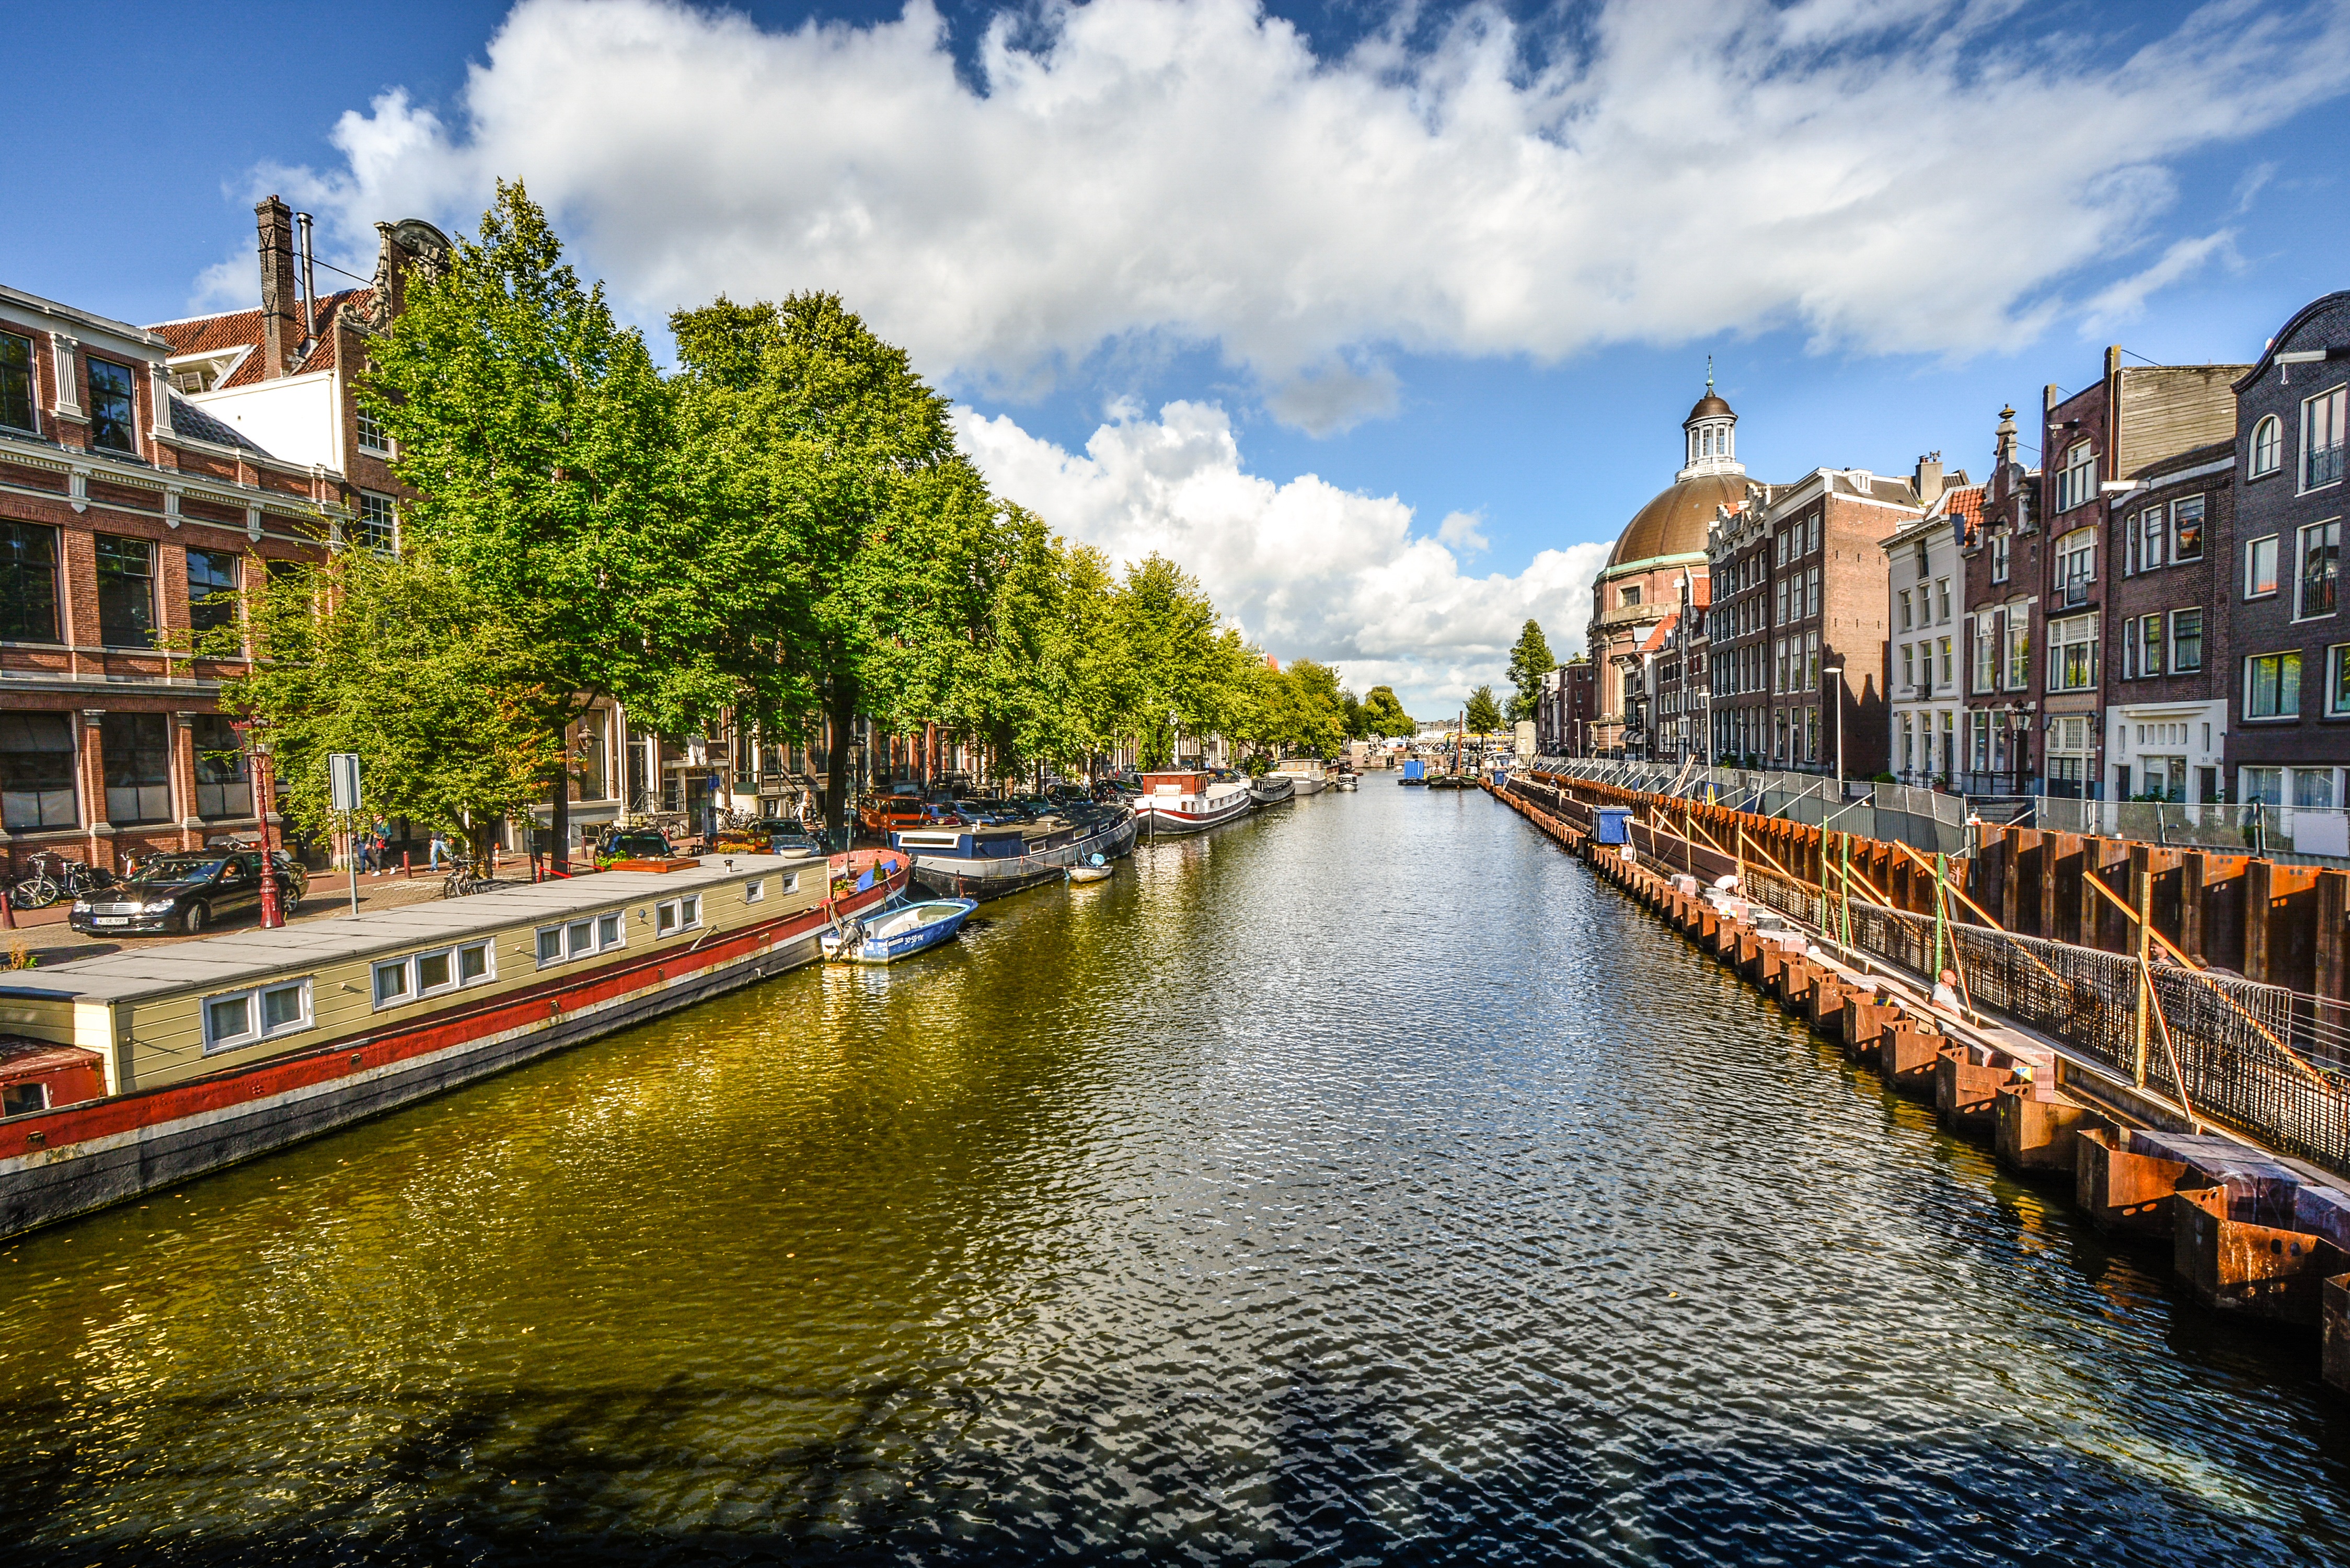
water, outdoor, architecture, boat, bridge, flower, town, city, river, canal, cityscape, summer, travel, reflection, vehicle, tourism, waterway, body of water, sunny, holland, amsterdam, dutch, day, channel, landform, geographical feature